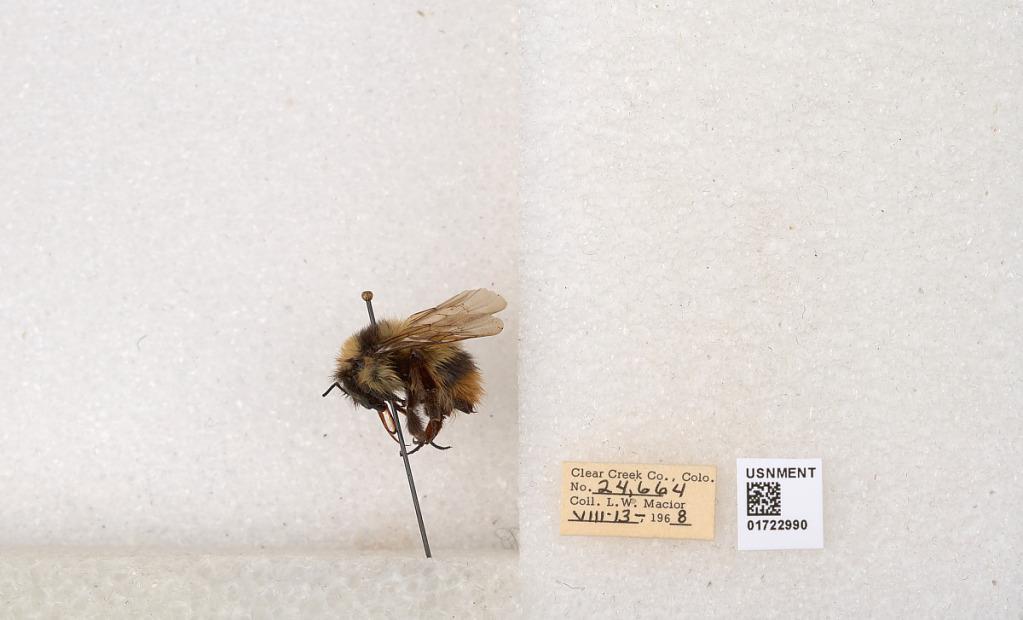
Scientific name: Bombus kirbyellus
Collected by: L. Macior
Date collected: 1968-8-13
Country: United States
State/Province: Colorado
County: Clear Creek
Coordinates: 39.6891, -105.644